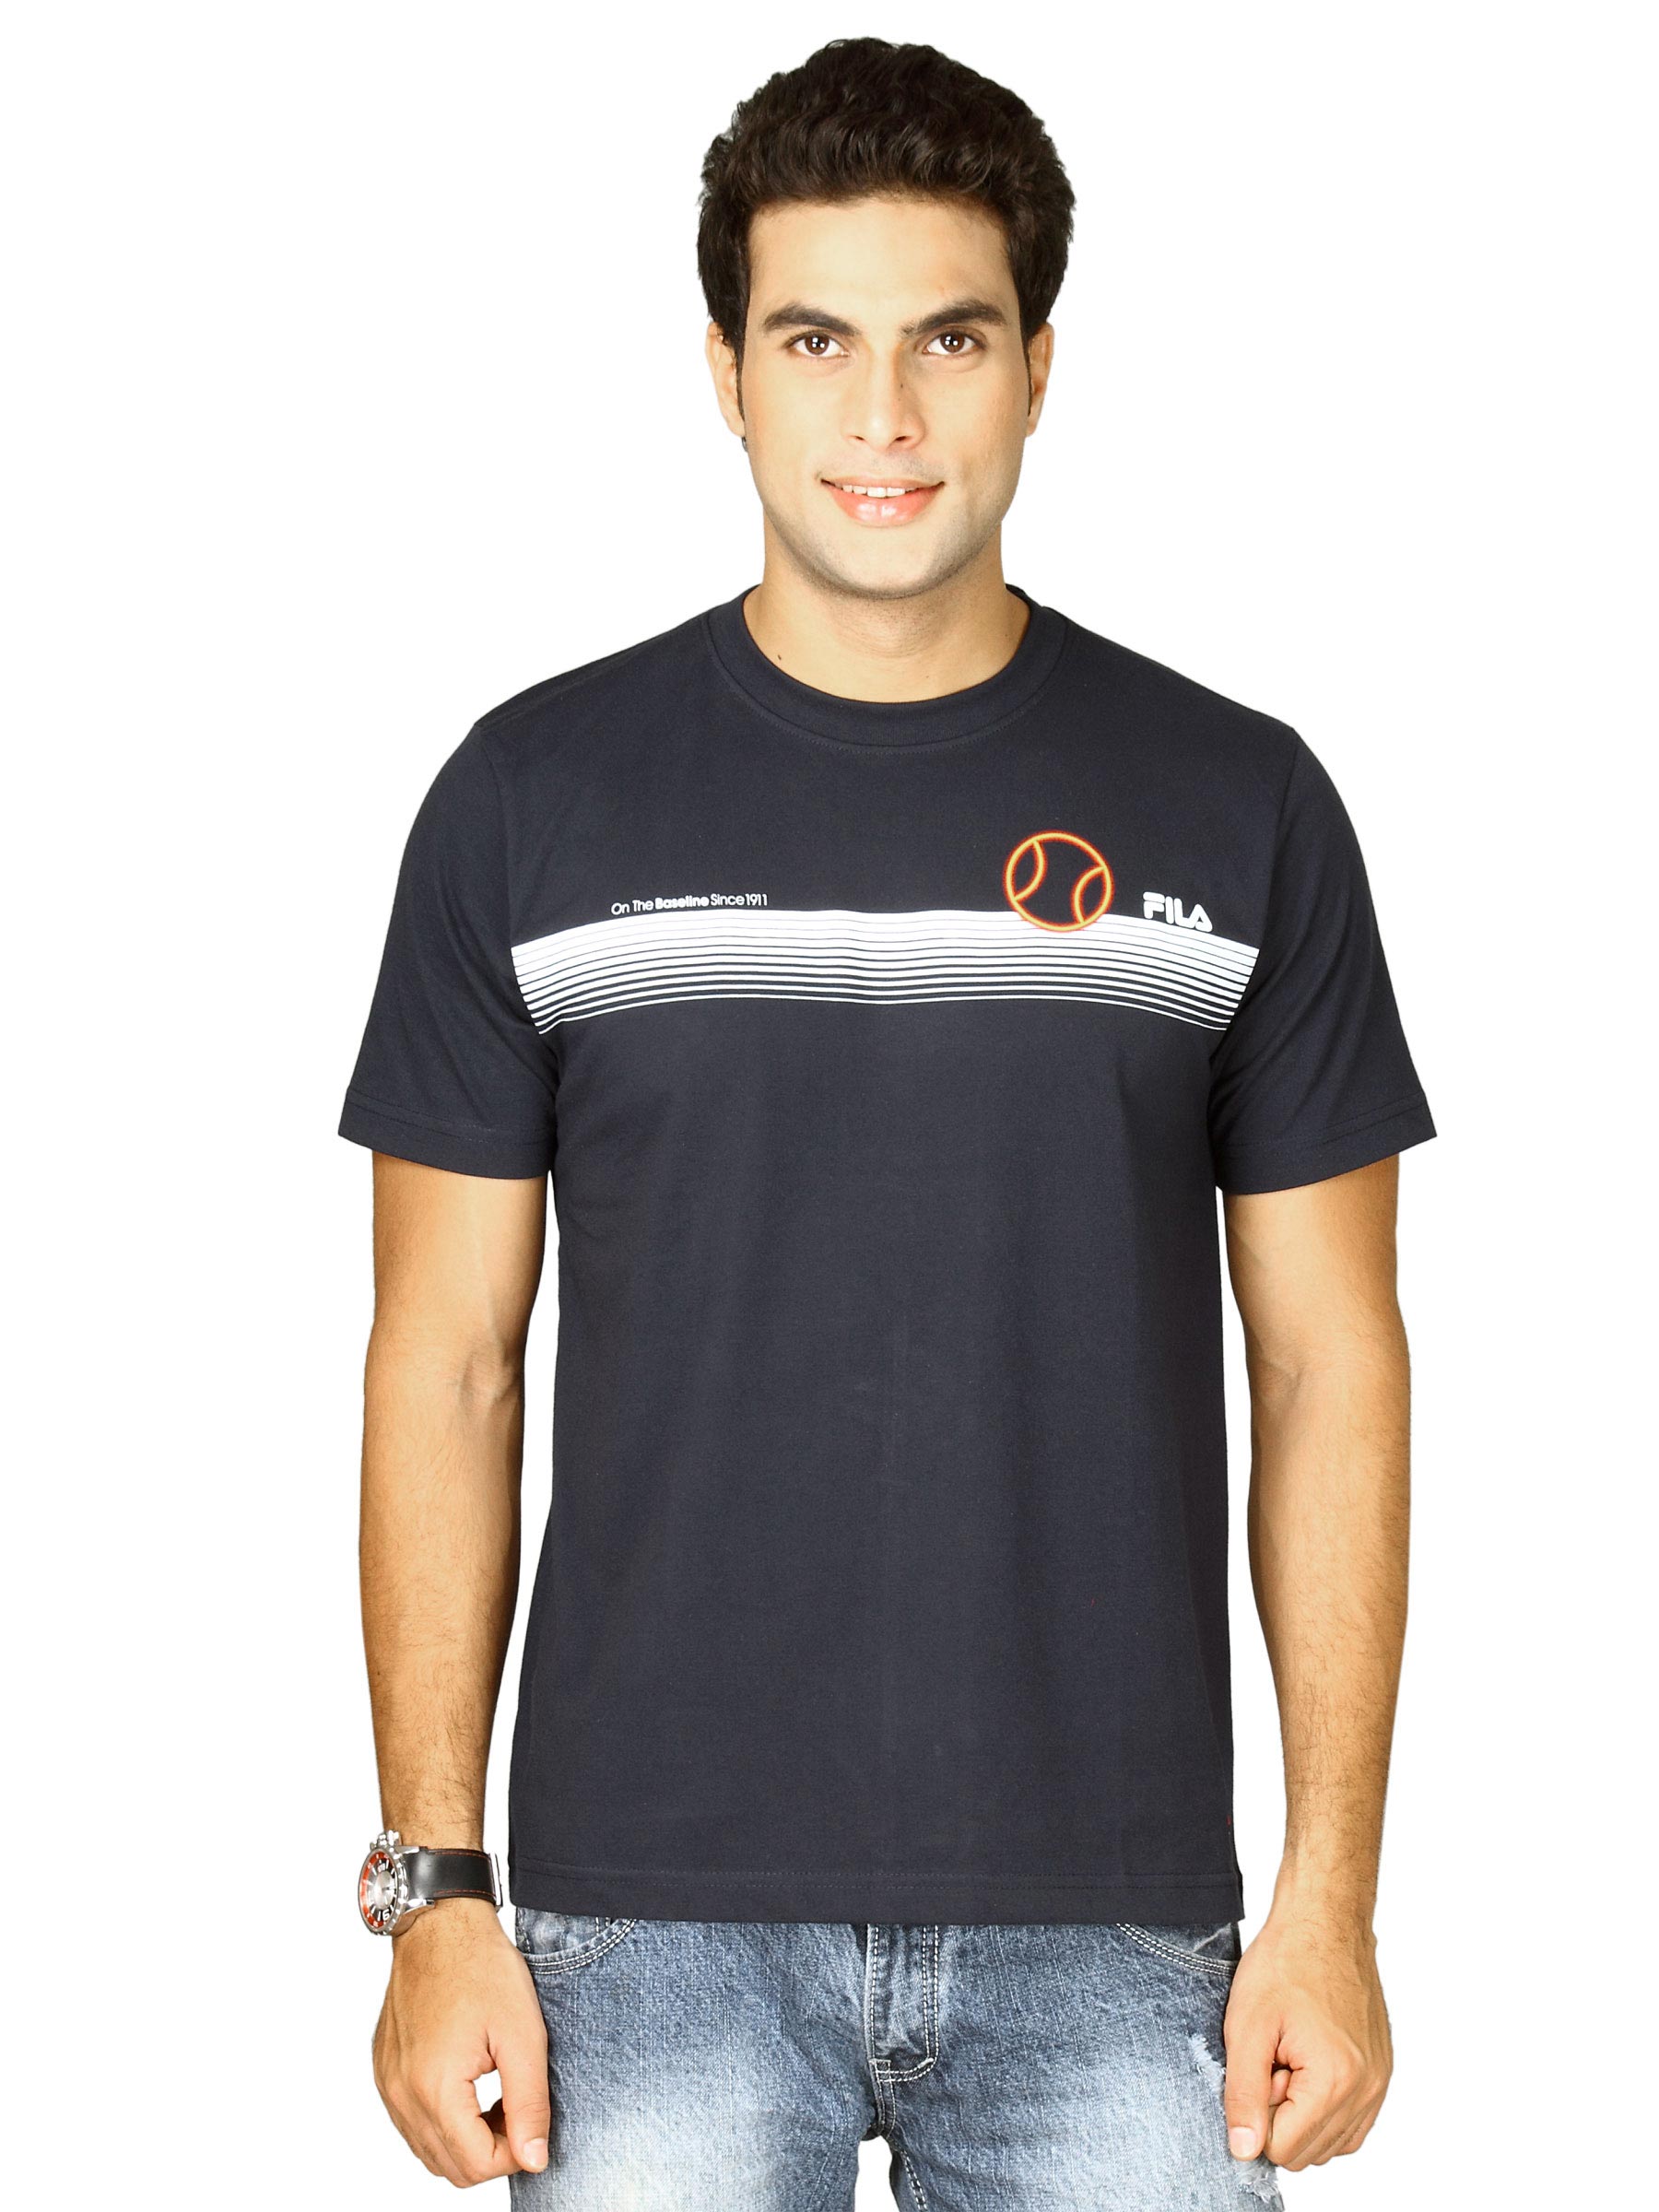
Fila Men's Round Neck Navy Blue T-shirt
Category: Apparel / Topwear / Tshirts
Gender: Men
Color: Navy Blue
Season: Fall 2011
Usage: Sports